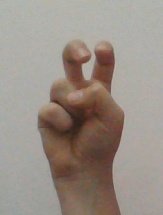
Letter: toot